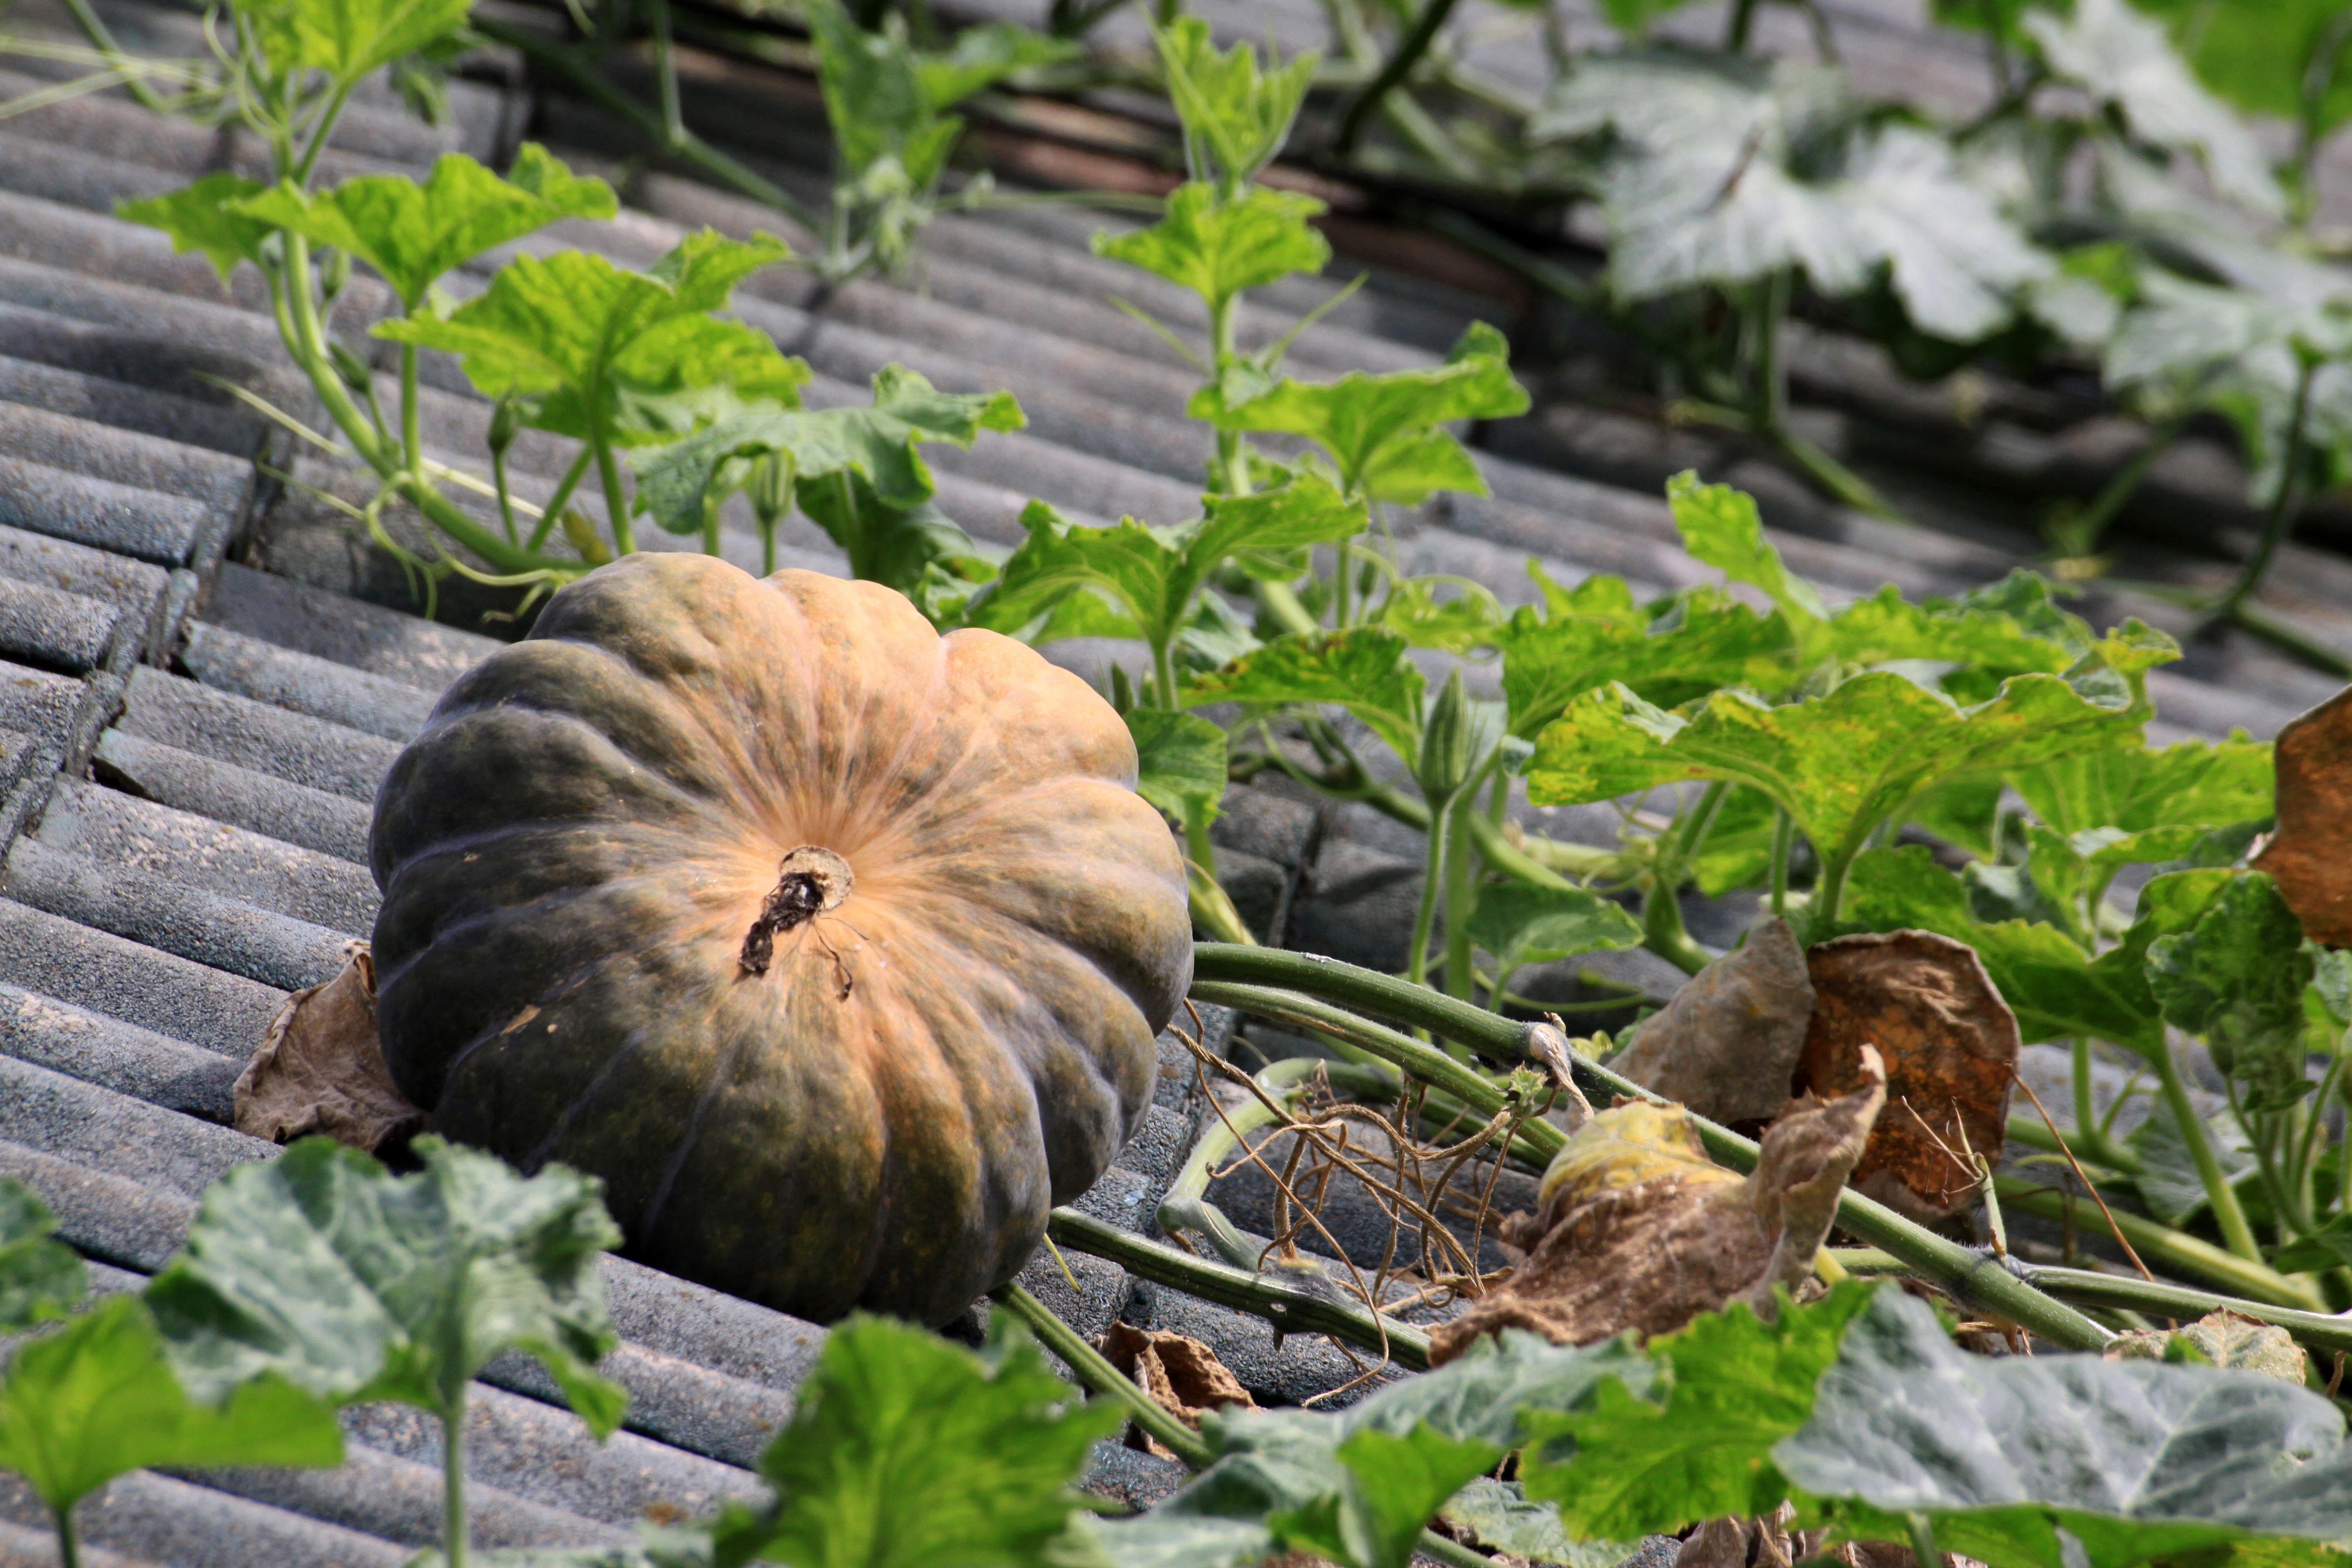
pumpkin, roof, old pumpkin, amber, green, leaf, leaves, vegetation, plant, botany, grass, calabaza, flower, winter squash, cucurbita, wildflower, vascular plant